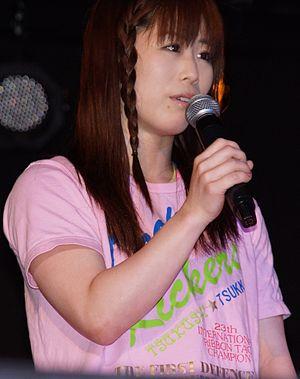
Tsukasa Fujimoto est une catcheuse professionnelle et une actrice japonaise, qui lutte au sein de la Ice Ribbon, où elle est également chargée du camp d'entraînement de cette fédération exclusivement féminine.